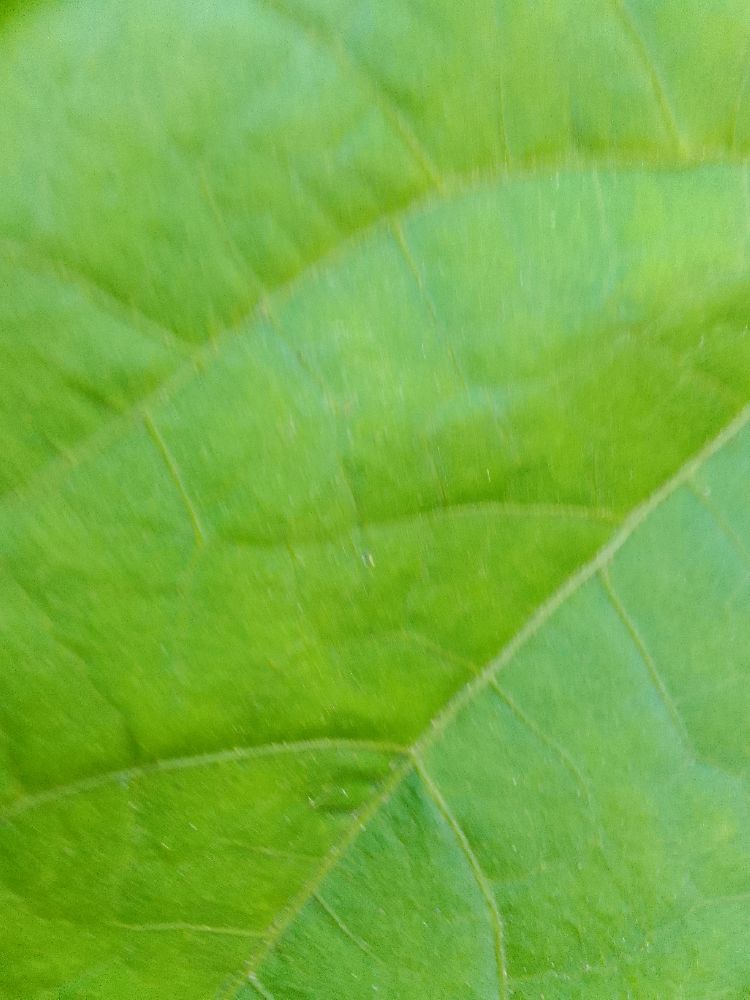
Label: healthy